E.T. (character)

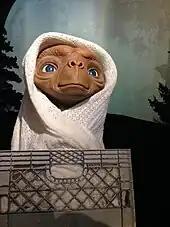
Waxwork of E.T. at Madame Tussauds, London

E.T. is a fictional character and the titular extraterrestrial from Steven Spielberg's 1982 film of the same name. Created by Spielberg and the film's screenwriter Melissa Mathison, E.T. seeks the help of a boy named Elliott (Henry Thomas) who, along with his friends and family, find a way to help E.T. return home. Since the film's release, the character has been and continues to be widely assessed as one of the greatest science fiction film characters of all time and is considered an icon of the genre. The character has also appeared in all of its other media, including books, video games, a theme park attraction and a short film sequel.